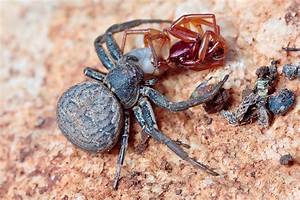
Label: spider